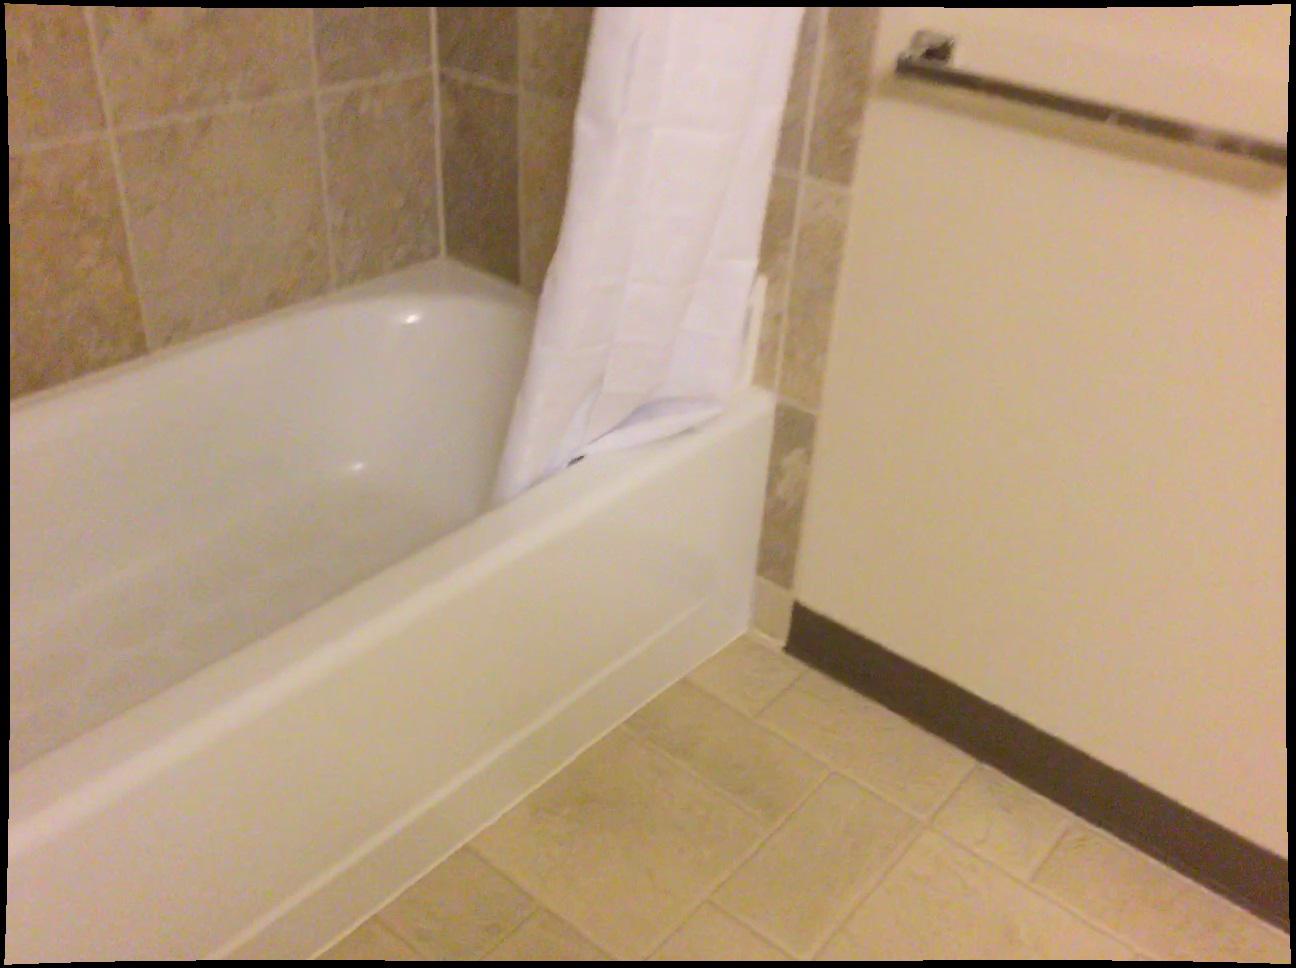
Question: In the image, there is the curtain. Pinpoint several points within the vacant space situated right of the curtain from the world's perspective. Your final answer should be formatted as a list of tuples, i.e. [(x1, y1), ...], where each tuple contains the x and y coordinates of a point satisfying the conditions above. The coordinates should be between 0 and 1, indicating the normalized pixel locations of the points.
Answer: [(0.876, 0.710), (0.826, 0.676), (0.779, 0.644), (0.735, 0.614), (0.856, 0.748), (0.806, 0.712), (0.757, 0.678), (0.711, 0.645), (0.782, 0.750), (0.733, 0.713), (0.812, 0.834), (0.758, 0.791), (0.708, 0.752), (0.786, 0.882), (0.731, 0.837), (0.758, 0.936), (0.701, 0.886), (0.728, 0.995)]